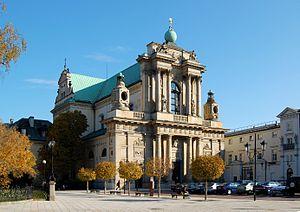
L'Église de l'assomption de la bienheureuse Vierge-Marie et de Saint-Joseph est une église carmelite située Ulica Krakowskie Przedmieście n°52/54, arrondissement de Śródmieście, à Varsovie.